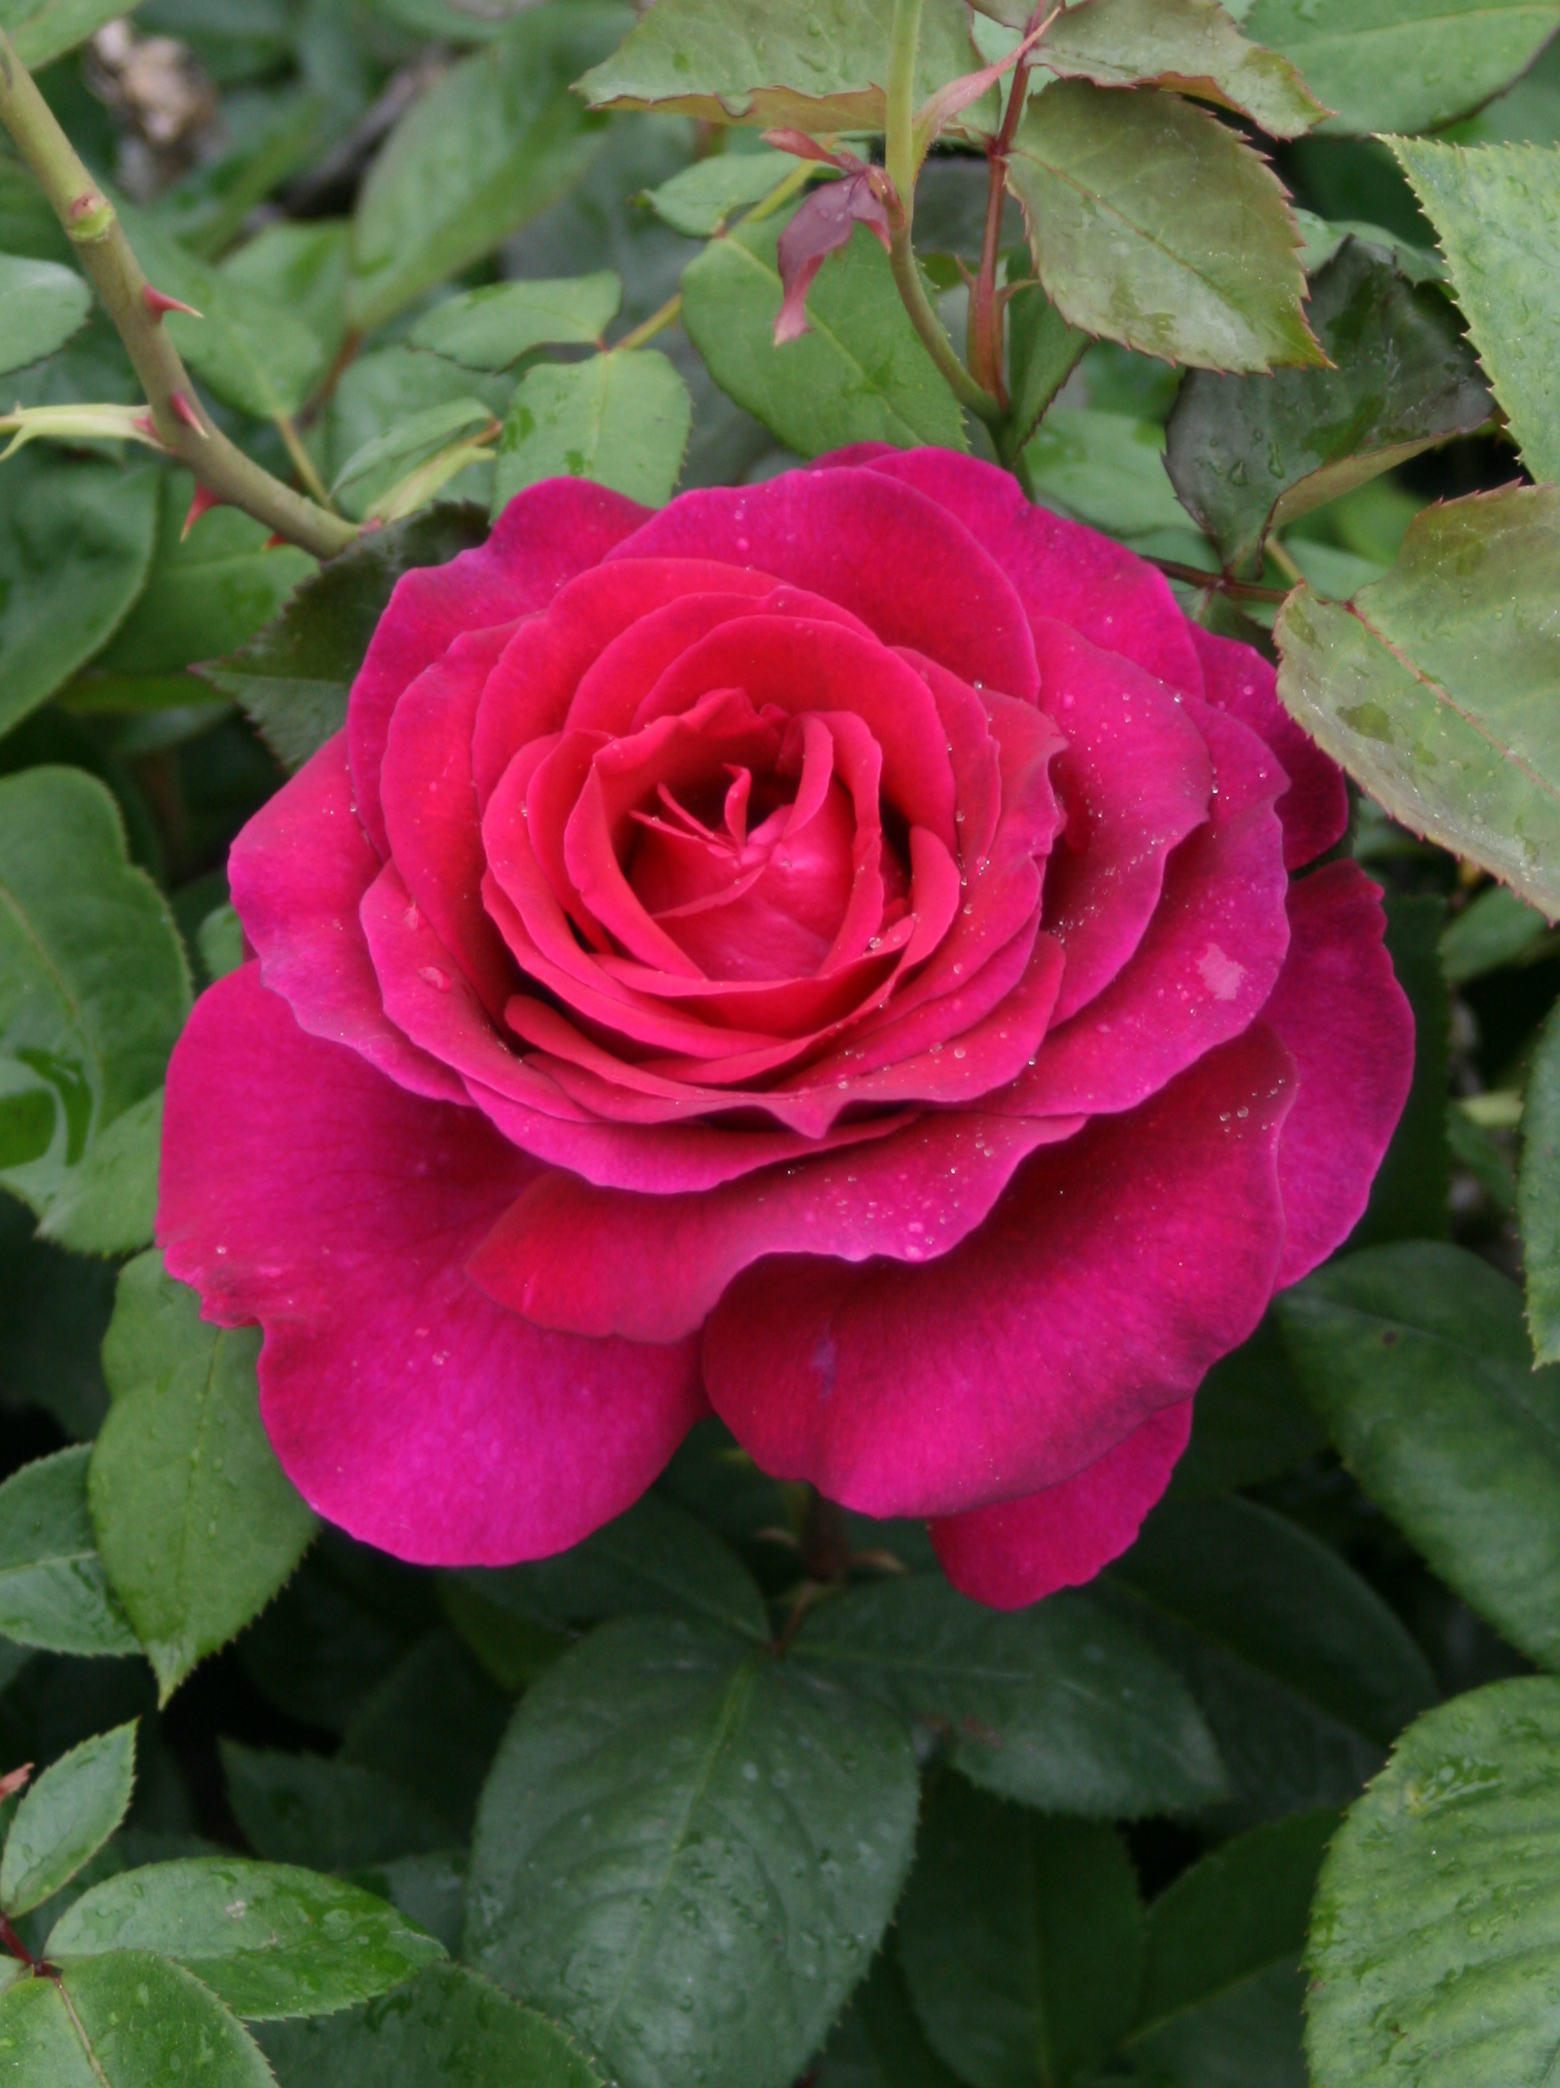
plant, flower, petal, rose, pink, shrub, floribunda, flowering plant, garden roses, rose family, rosa rugosa, china rose, annual plant, rosa centifolia, rose order, camellia sasanqua, japanese camellia, rosa gallica, rosa wichuraiana